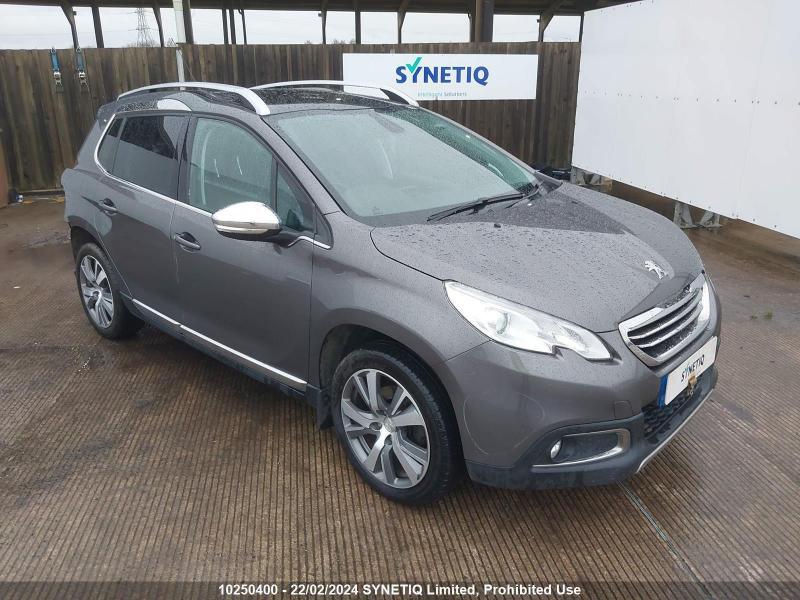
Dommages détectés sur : pare-choc avant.
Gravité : mineur